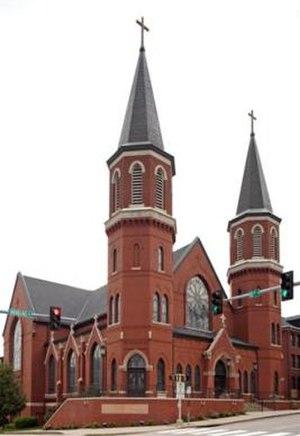
La cathédrale de l'Épiphanie est la cathédrale du diocèse de Sioux City dans l'Iowa aux États-Unis. Cette petite cathédrale, construite en 1891, est de style néogothique.